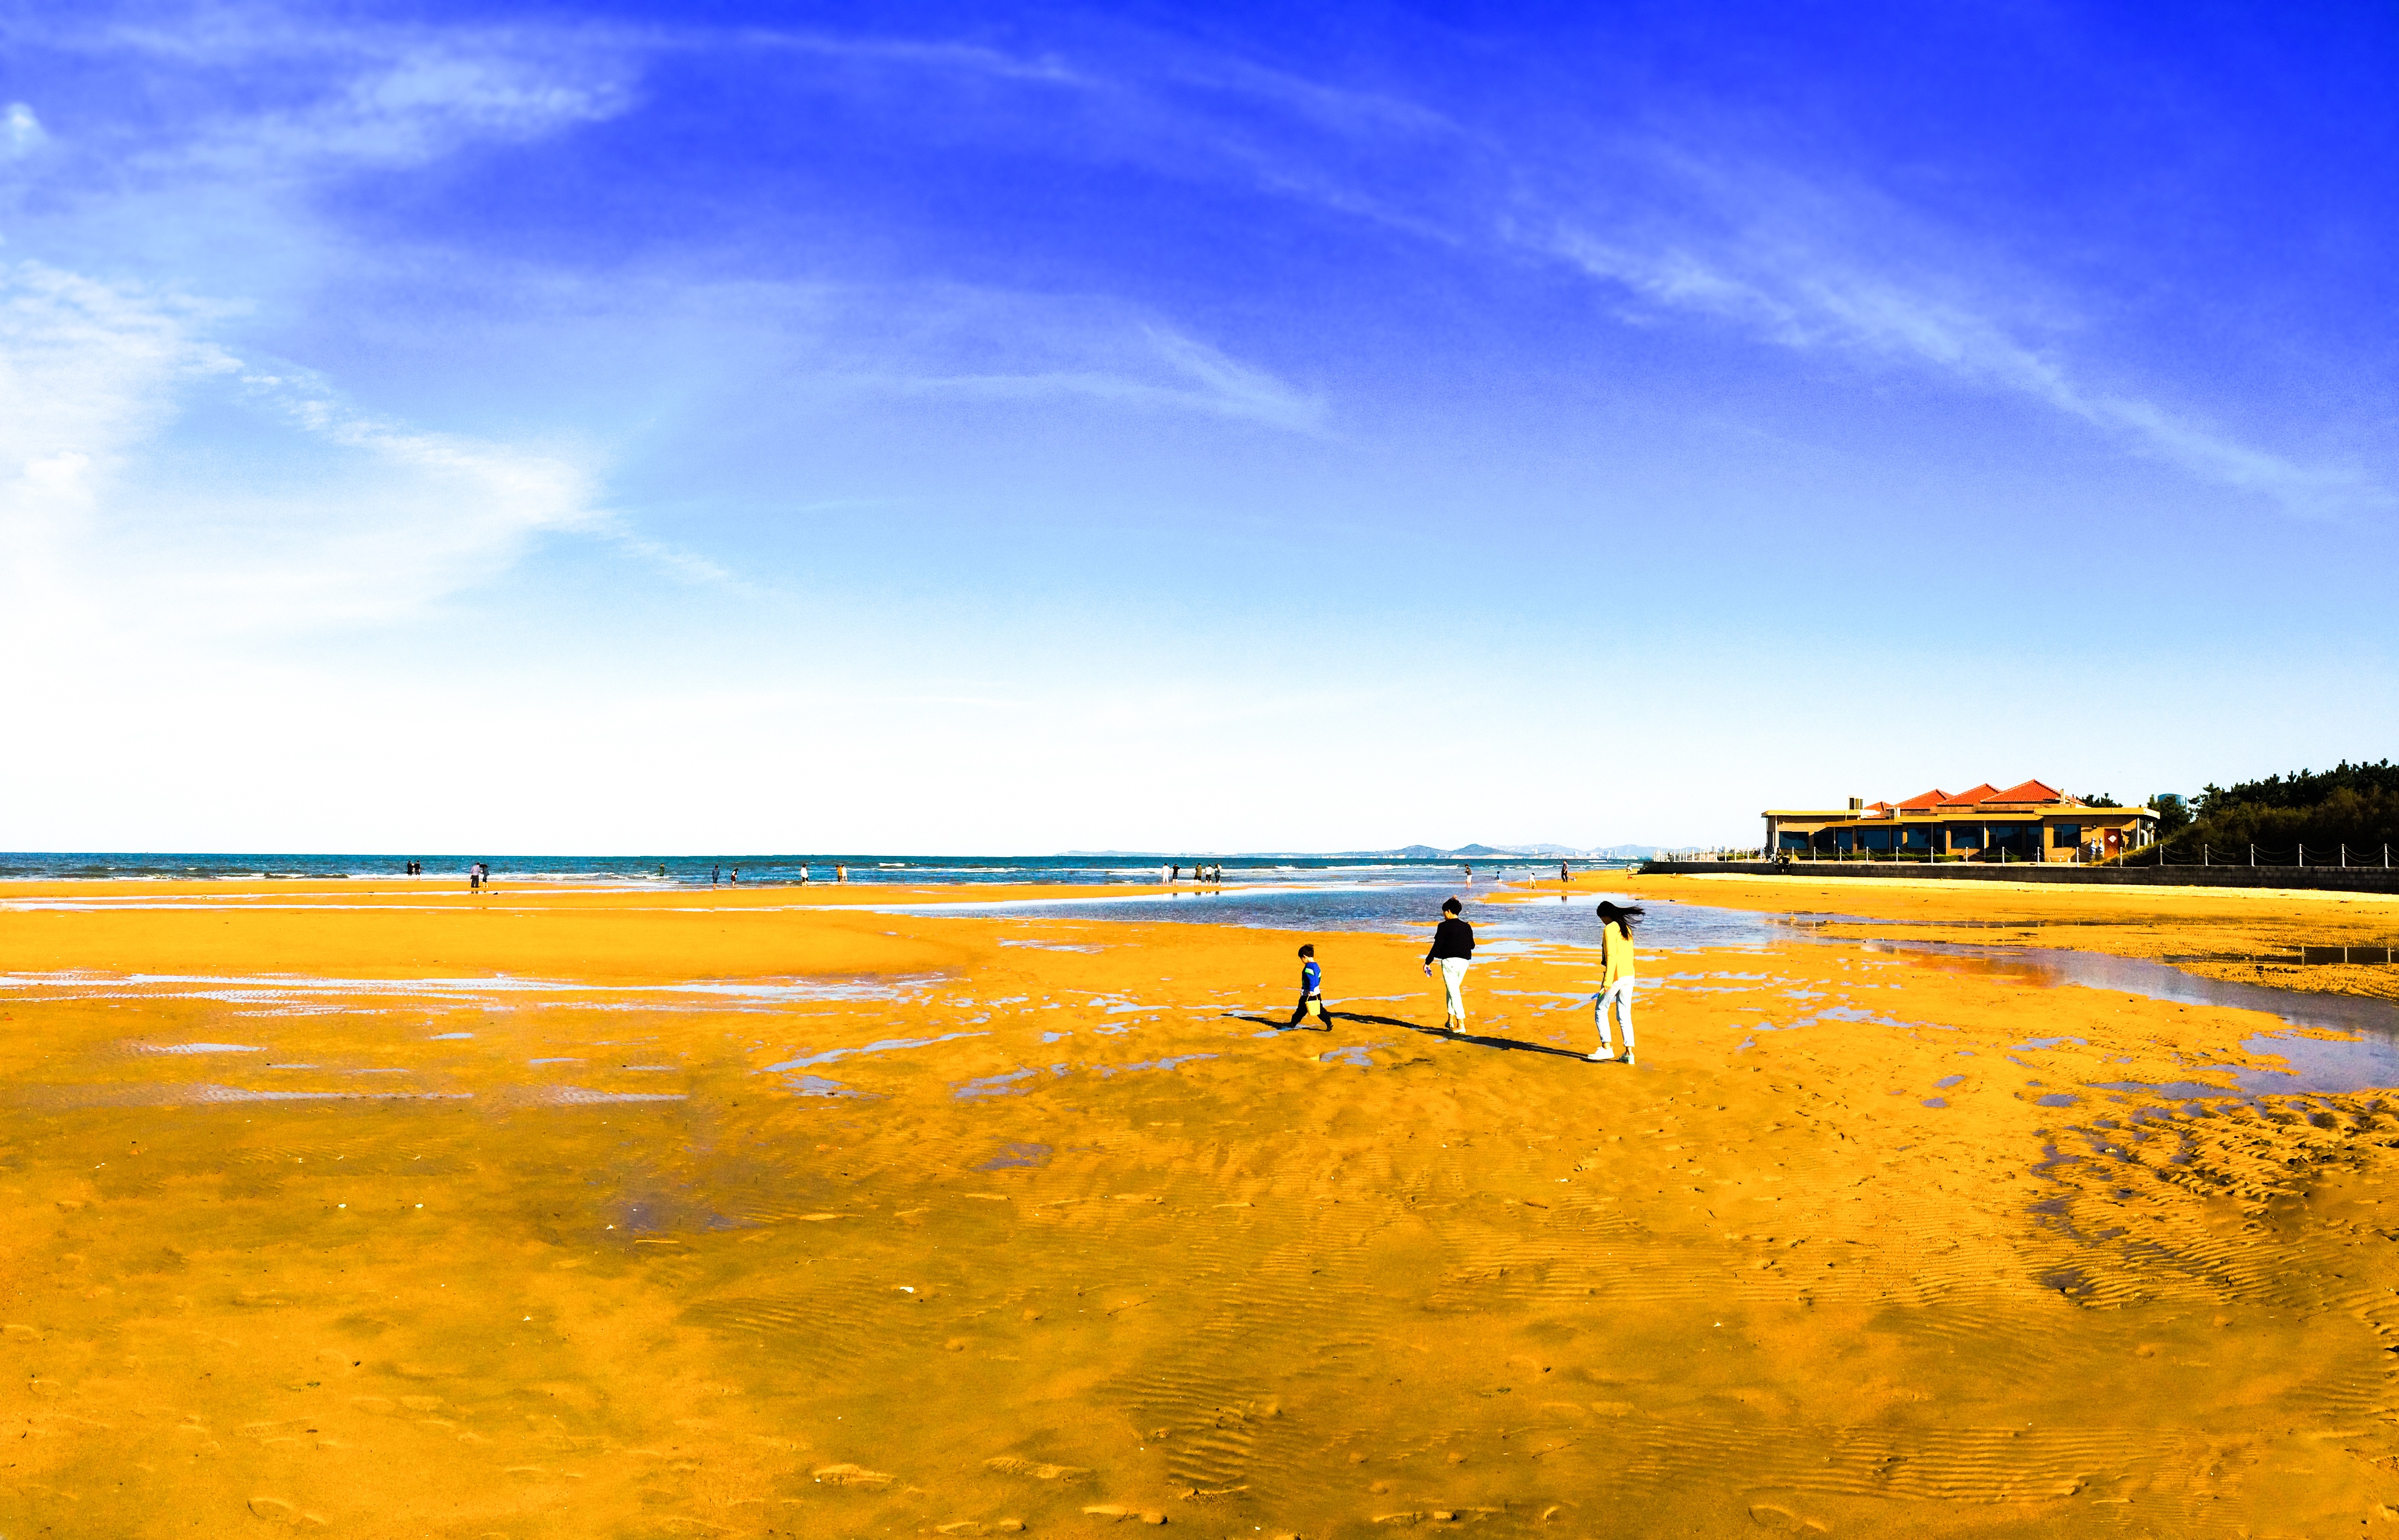
beach, landscape, sea, coast, sand, ocean, horizon, cloud, sky, sun, sunrise, sunset, field, sunlight, morning, shore, wave, dawn, dusk, evening, reflection, body of water, computer wallpaper